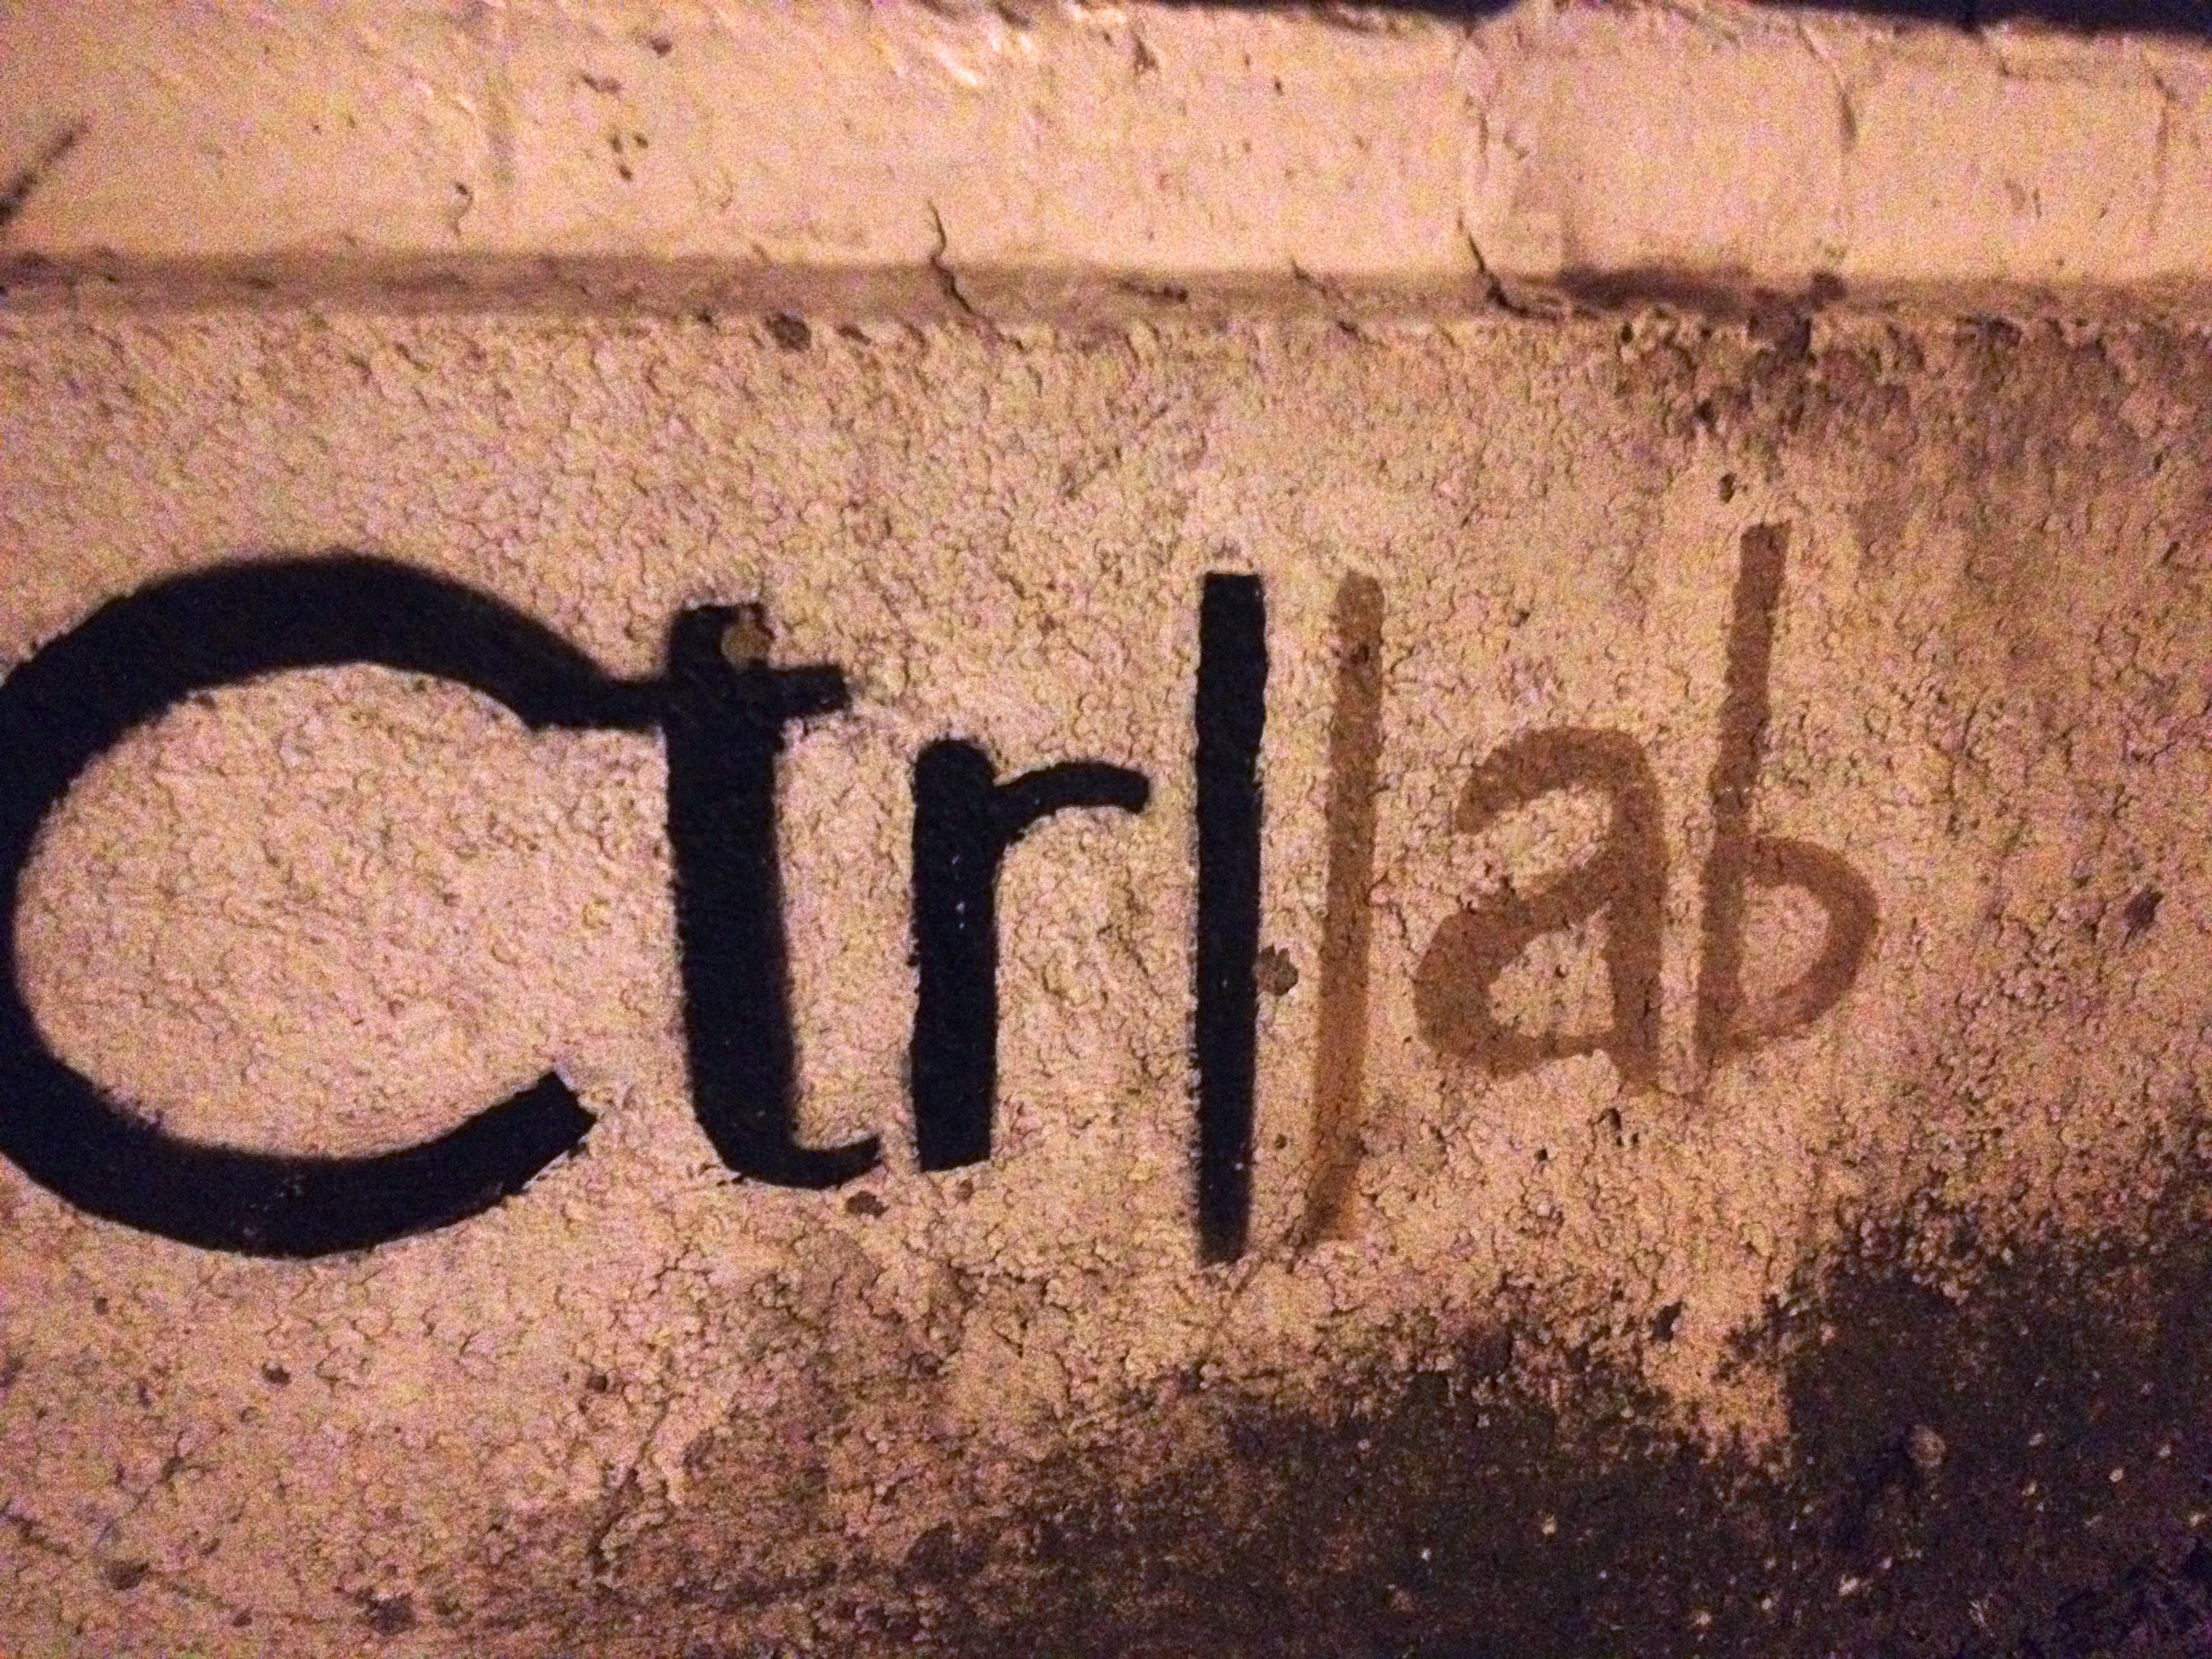
number, wall, soil, font, art, text